Paris in the 18th century

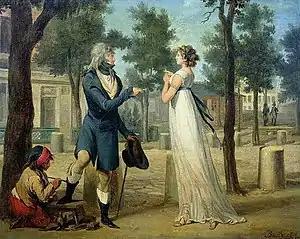
Parisians during the Directory, by Louis-Léopold Boilly. A "decrotteur" scrapes mud from the man's boots

Paris in the first half of the 18th century had some beautiful buildings, but it was not a beautiful city. The philosopher Jean-Jacques Rousseau described his disappointment when he first arrived in Paris in 1731: